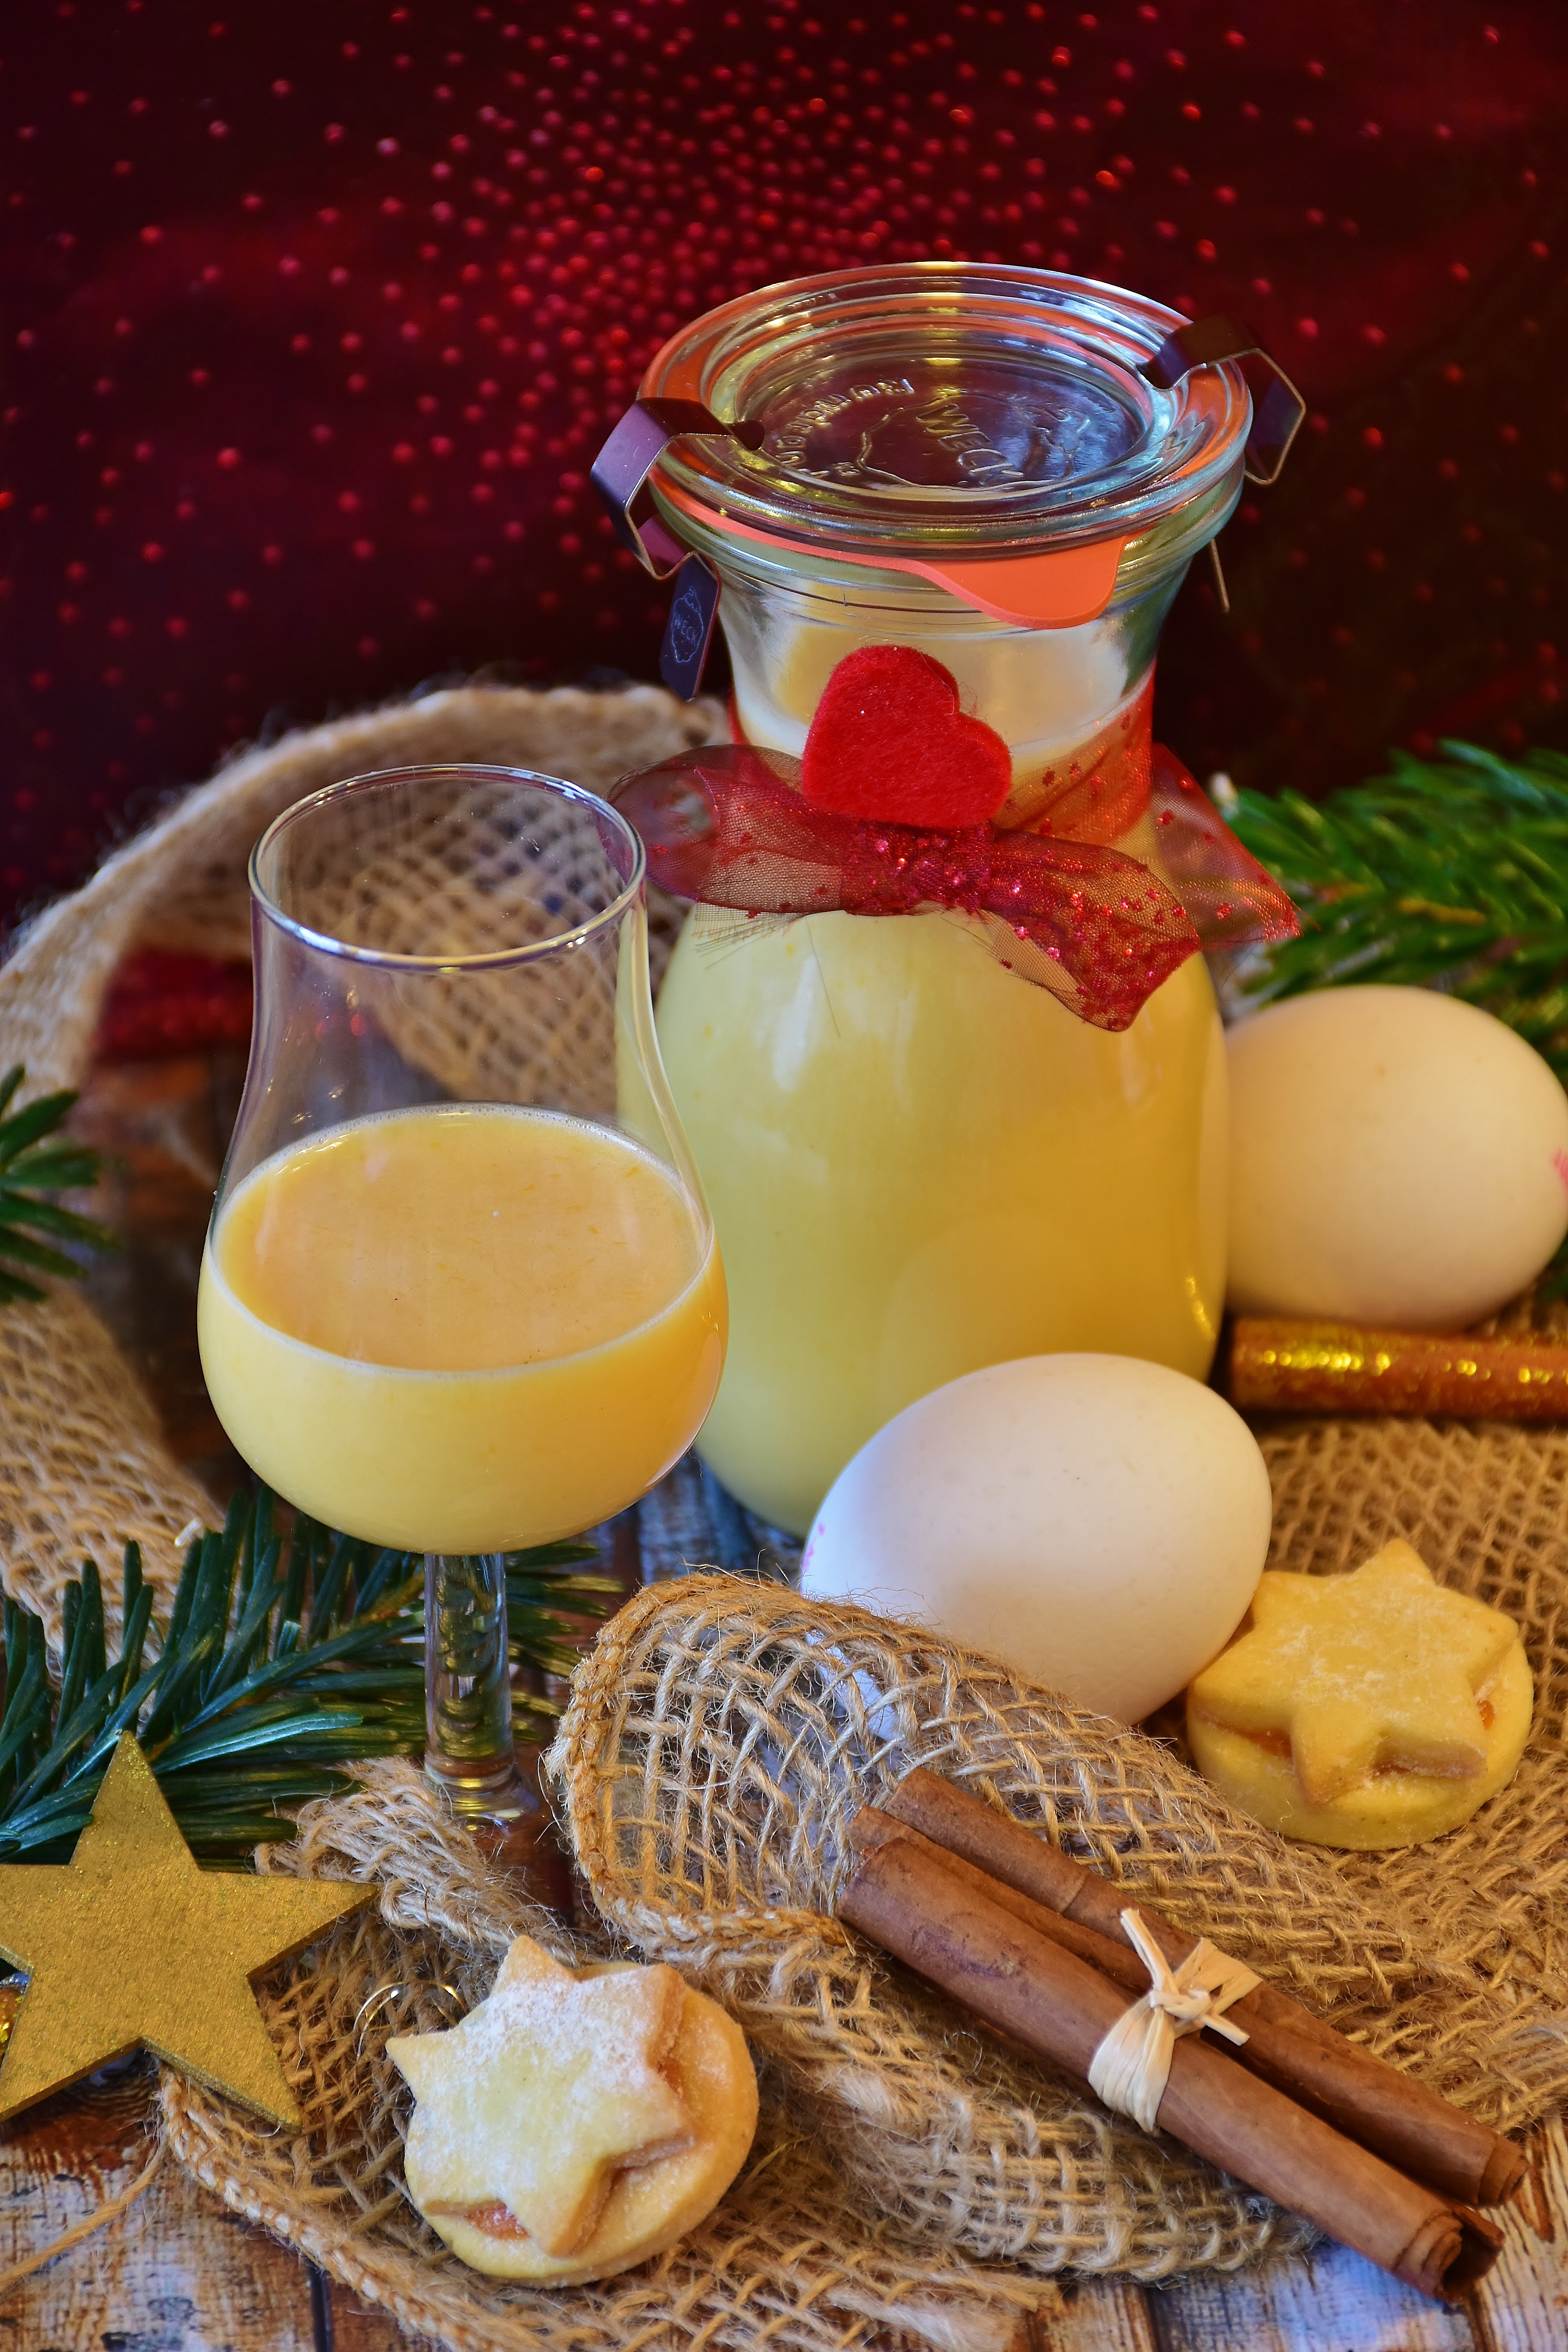
plant, fruit, sweet, dish, food, produce, drink, yellow, breakfast, baking, cream, delicious, alcohol, egg, yolk, sugar, liqueur, rum, creamy, flavor, bio, alcoholic beverage, advocaat